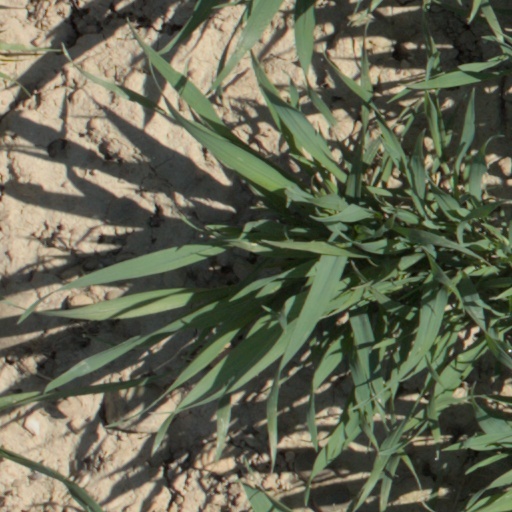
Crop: wheat